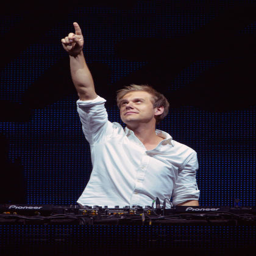
progressive electronic artist performs on his world tour .